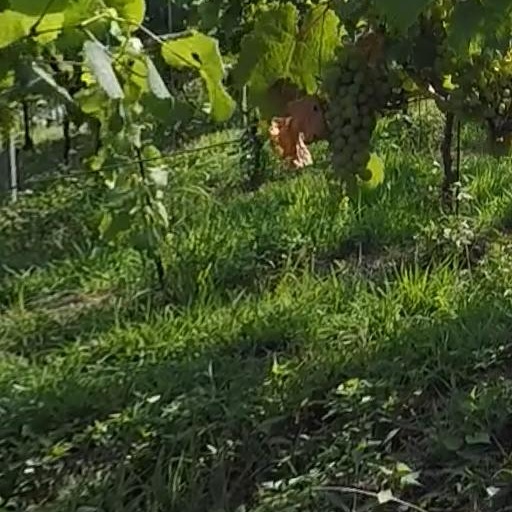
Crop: grape